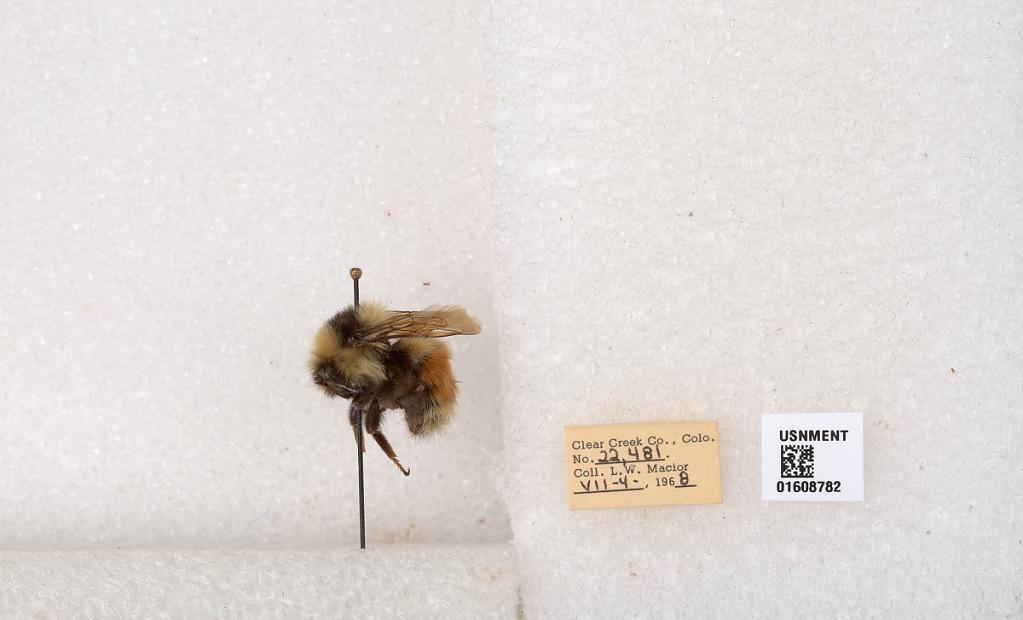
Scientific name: Bombus (Pyrobombus) sylvicola Kirby
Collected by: L. Macior
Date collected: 1968-7-4
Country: United States
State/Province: Colorado
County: Clear Creek
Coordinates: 39.6891, -105.644